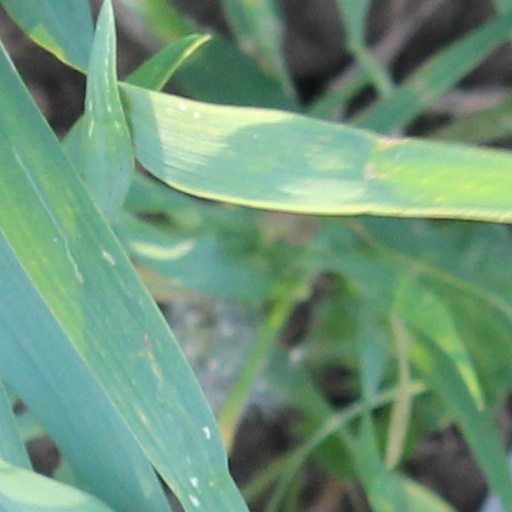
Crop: wheat